Gold Rush (TV series)

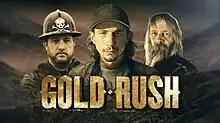

Gold Rush (titled Gold Rush: Alaska in the first season) is an American reality television series that airs on Discovery and its affiliates worldwide. The series follows the placer gold mining efforts of various family-run mining companies, initially in Alaska, but then mostly in the Klondike region of Dawson City, Yukon, Canada. Prior seasons also included mining efforts in Guyana, Oregon, and Colorado. the show has aired 15 seasons.